Walk Like a Man (2008 film)

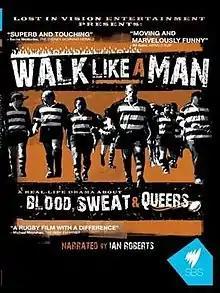

Walk Like a Man, full title Walk Like a Man: A Real Life Drama About Blood, Sweat & Queers, is a 2008 Australian documentary film about gay rugby union, co-produced and co-directed by Patricia Zagarella and Jim Morgison and narrated by Australian former rugby league international Ian Roberts.